Aliens/Predator: Deadliest of the Species

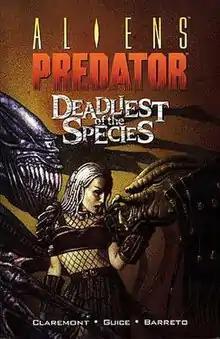
Cover of the collector's edition.

Aliens/Predator: Deadliest of the Species is a 12 issue comic book limited series published by Dark Horse Comics in 1993-1995.